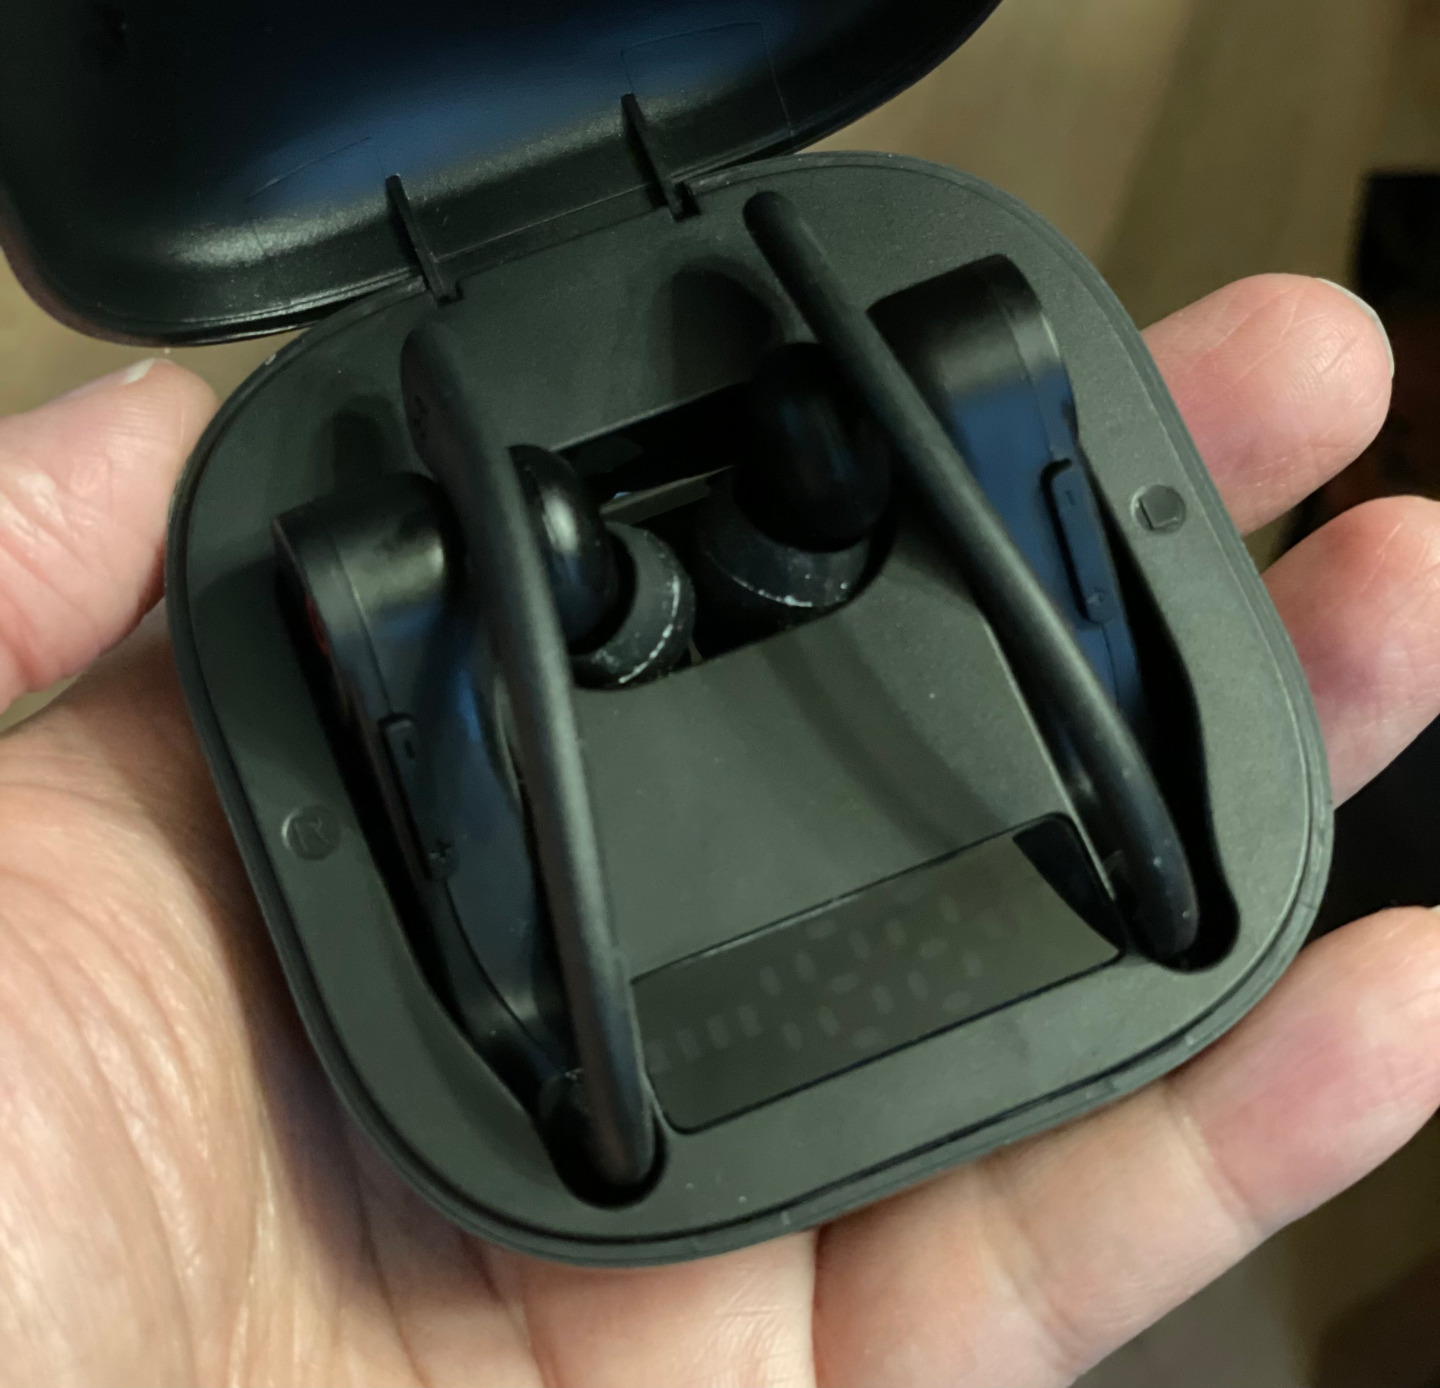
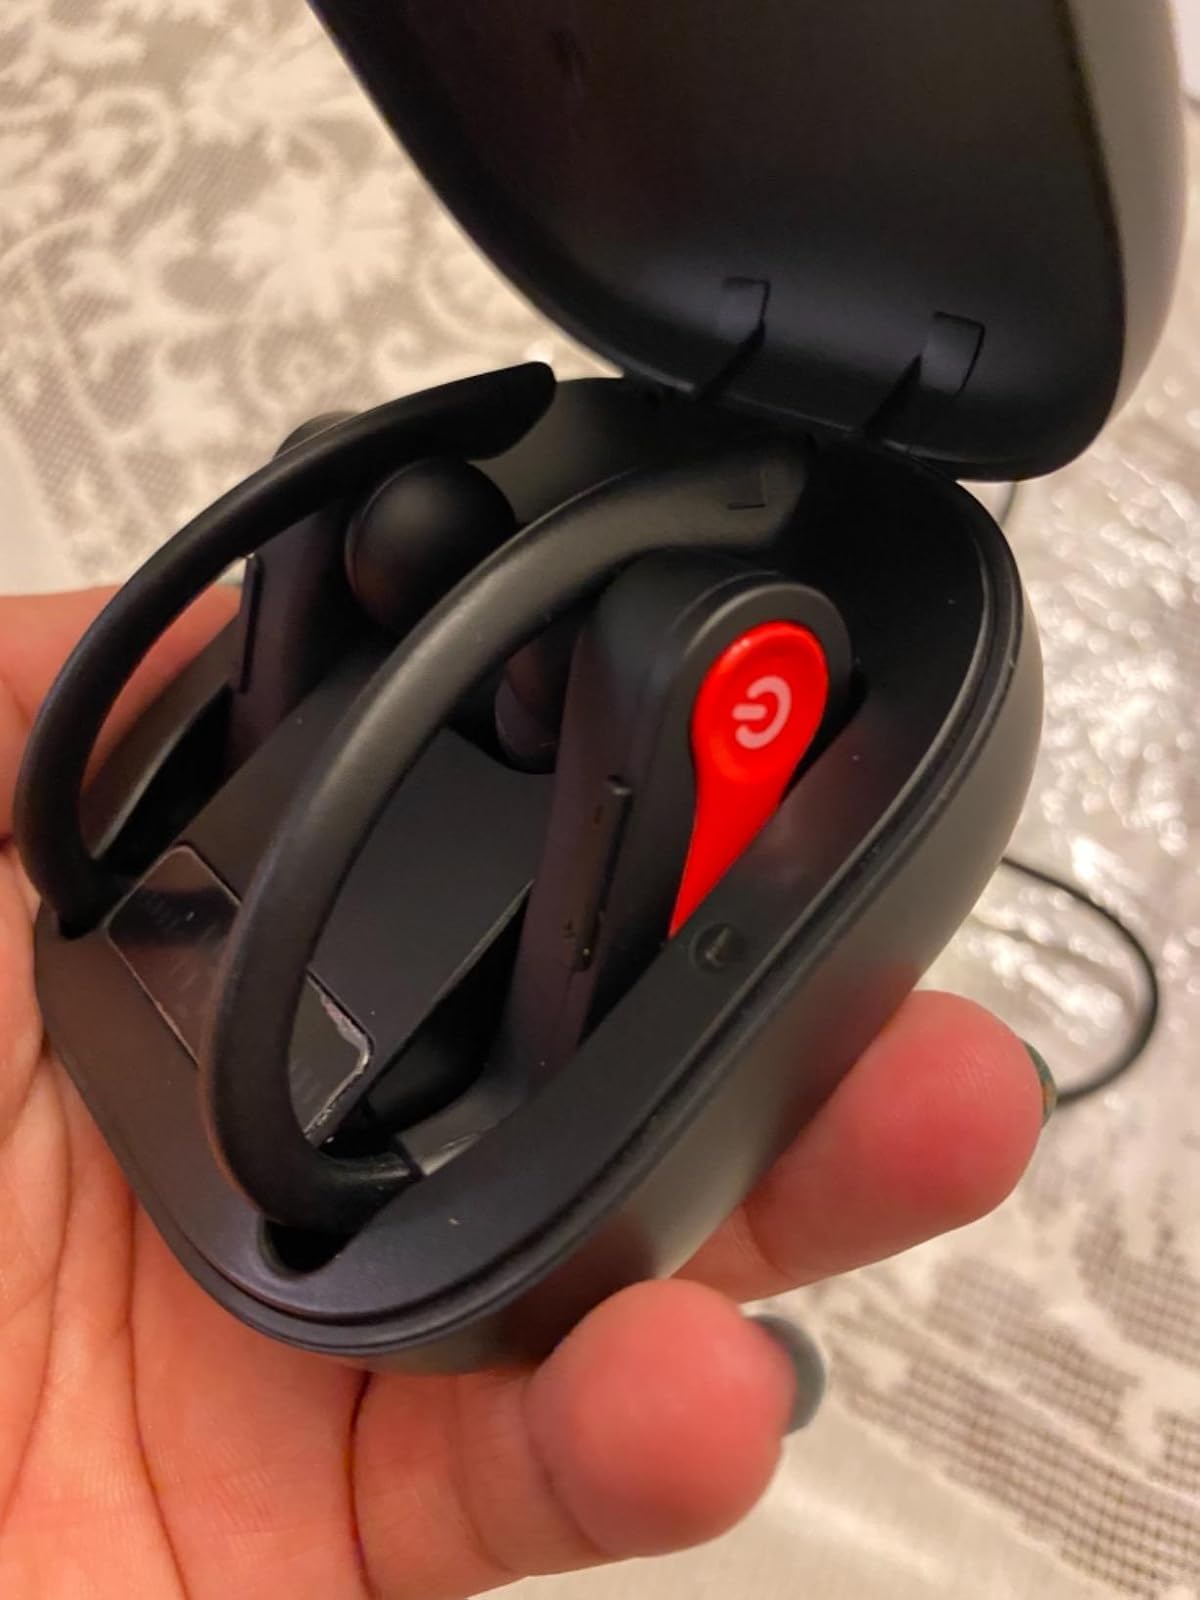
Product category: earbuds
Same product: no